York Road, Lambeth

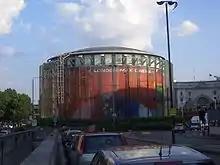
The London IMAX from the A301 Waterloo Bridge

York Road is a road in Lambeth, London, running between Westminster Bridge Road (south) and Waterloo Road (north). To the west is the old County Hall, Shell Centre, Jubilee Gardens and, beyond, the London Eye and the River Thames. Waterloo station is located on the road's eastern edge, as well as the former Waterloo International Eurostar terminal and General Lying-In Hospital. The London IMAX cinema is located within the Bullring roundabout at the northern end of the road, on a site previously occupied by Cardboard City for the homeless.